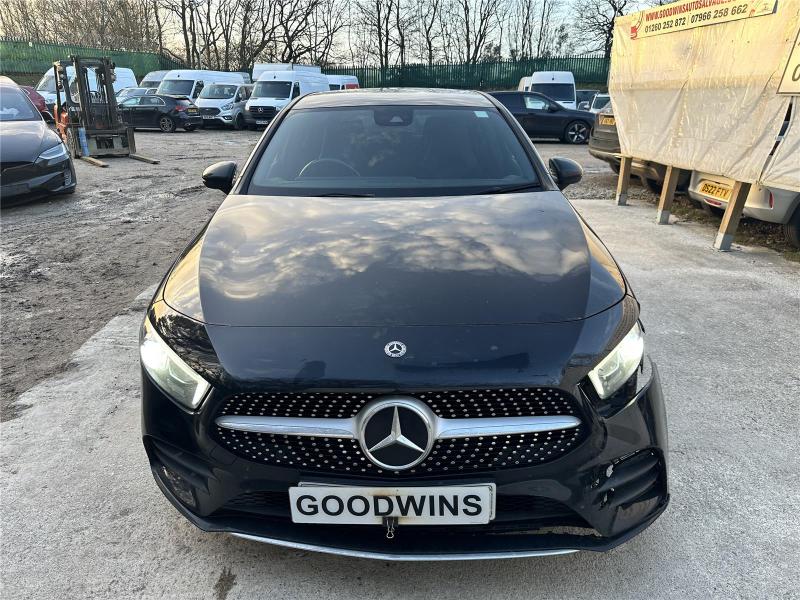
Aucun dommage détecté.
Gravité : aucun